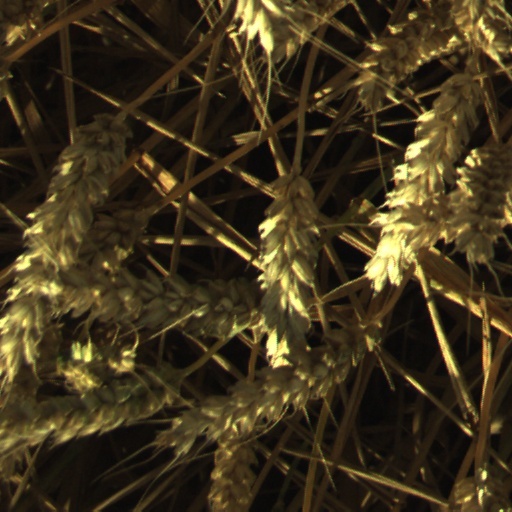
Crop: wheat